Balkans

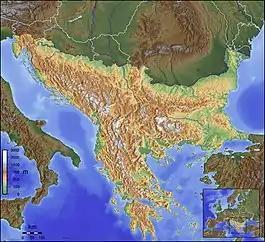
A definition of the Balkan Peninsula from 1918 largely according to Jovan Cvijić with the north-west demarcation Soča-Vipava-Postojna-Krka-Sava, i.e. the border between the Alps and the Dinaric Mountains

The term was not commonly used in geographical literature until the mid-19th century because, already then, scientists like Carl Ritter warned that only the part south of the Balkan Mountains could be considered as a peninsula and considered it to be renamed as "Greek peninsula". Other prominent geographers who did not agree with Zeune were Hermann Wagner, Theobald Fischer, Marion Newbigin, and Albrecht Penck, while Austrian diplomat Johann Georg von Hahn, in 1869, for the same territory, used the term "Südosteuropäische Halbinsel" ('Southeastern European peninsula'). Another reason it was not commonly accepted as the definition of then European Turkey had a similar land extent. However, after the Congress of Berlin (1878) there was a political need for a new term and gradually "the Balkans" was revitalized, but in many maps, the northern border was in Serbia and Montenegro and Greece was not included (it only depicted the then Ottoman-occupied parts of Europe), while Yugoslavian maps also included Croatia and Bosnia. At the time, the "Balkan Peninsula" was also understood as a synonym for Rumelia or "European Turkey", and, in its broadest sense, encompassed the borders of all former Ottoman provinces in Europe.